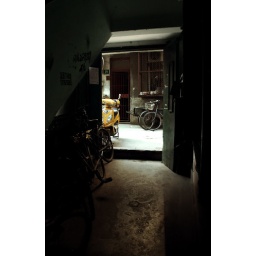
Public corridor in residential apartment building built in 1970s, Shanghai China. Bicycle parking, mailbox and advertising on the wall.